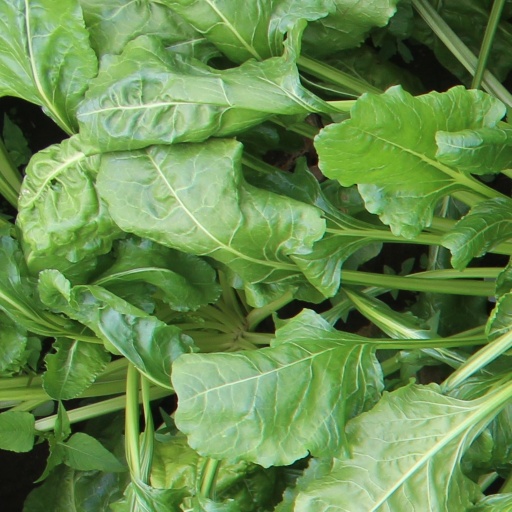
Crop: sugar beet